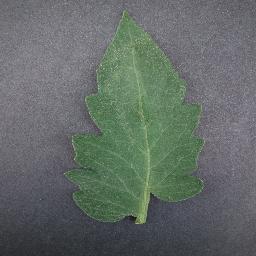
Label: Tomato___healthy